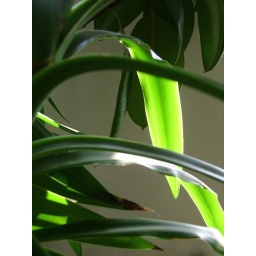
Potted plant in the office